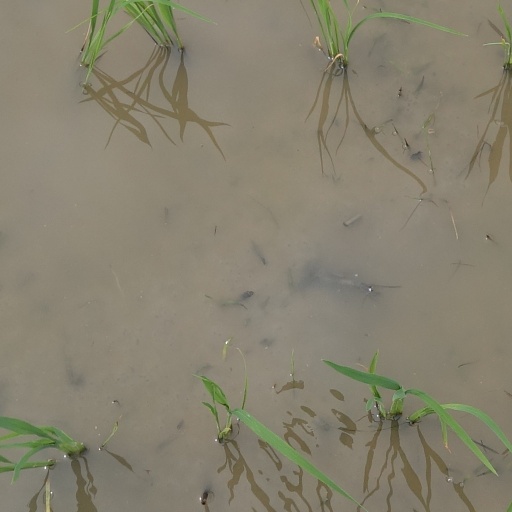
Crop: rice